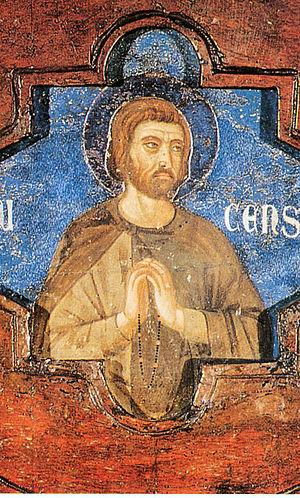
Memmo di Filippuccio est un enlumineur et un peintre italien qui fut actif entre 1288 et 1324, comptant parmi les premiers représentants de l'école siennoise.
Luchesio Modestini, connu comme Luchèse de Caggiano est un bienheureux catholique italien du XIIIᵉ siècle.
Cette liste concerne les saints et les bienheureux, reconnus comme tels par l'Église catholique, ayant vécu au XIIIᵉ siècle.